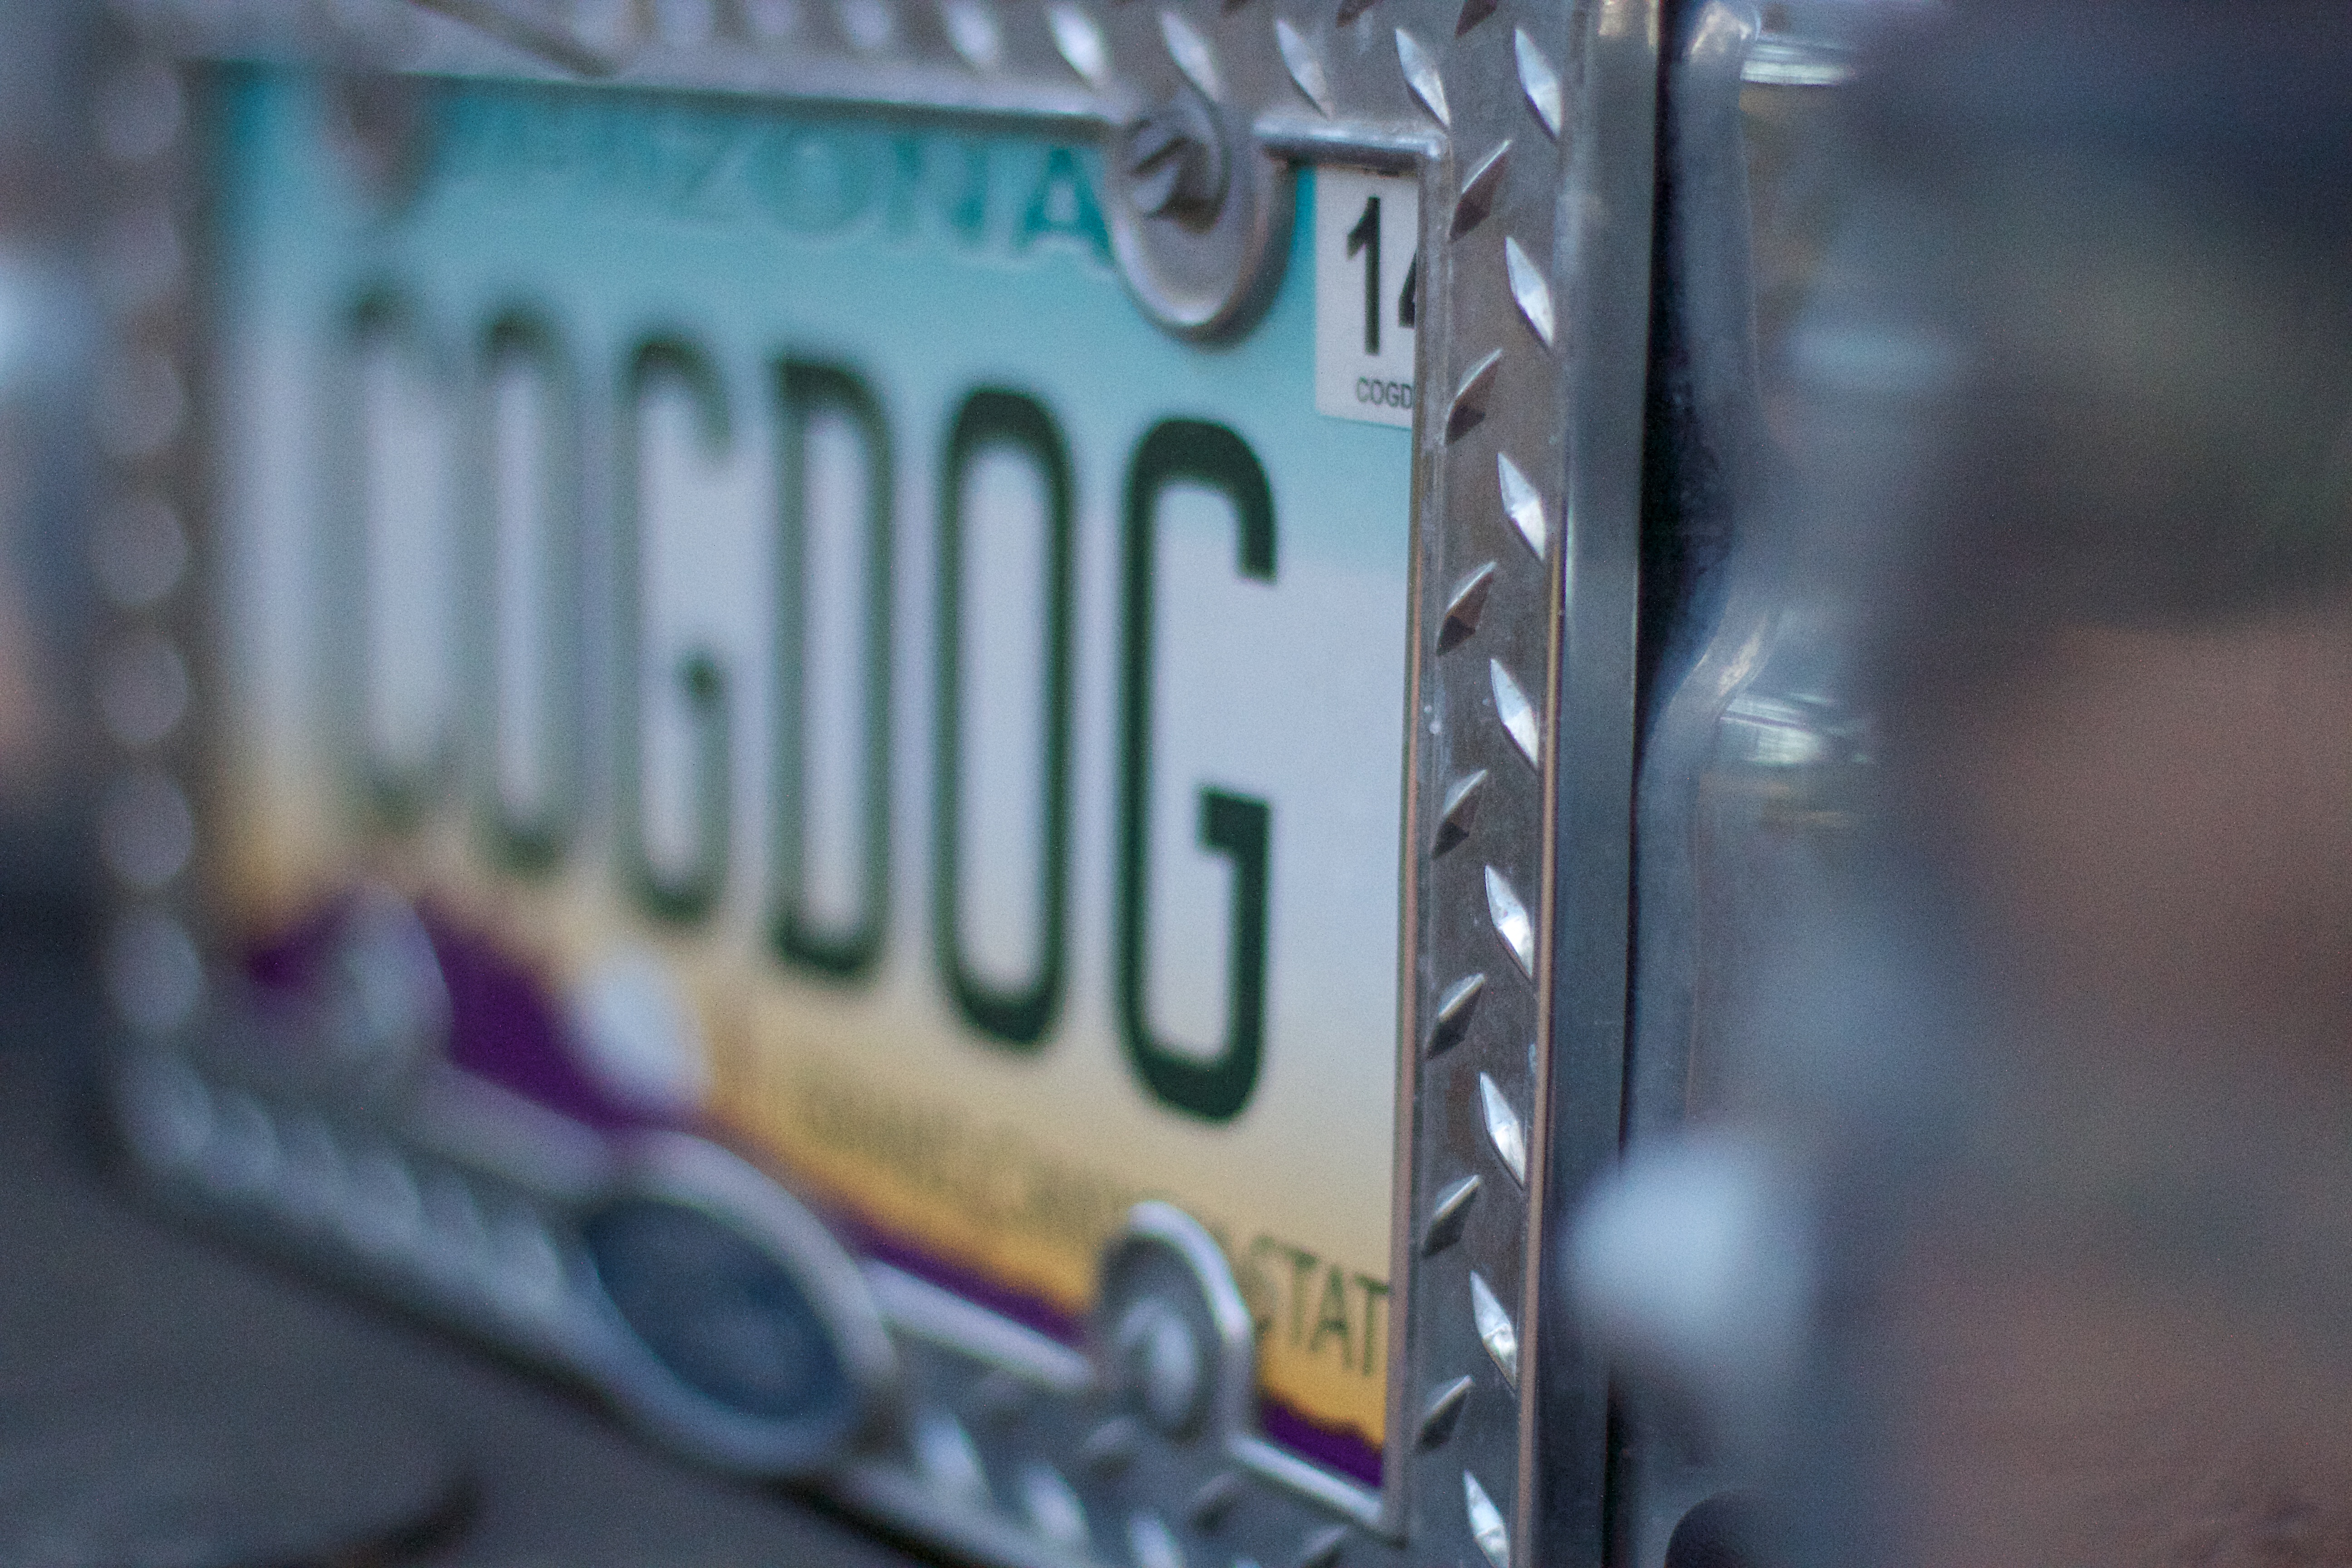
sign, color